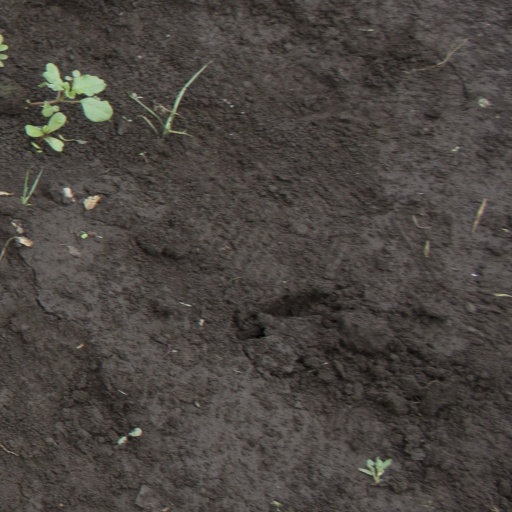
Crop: soybean